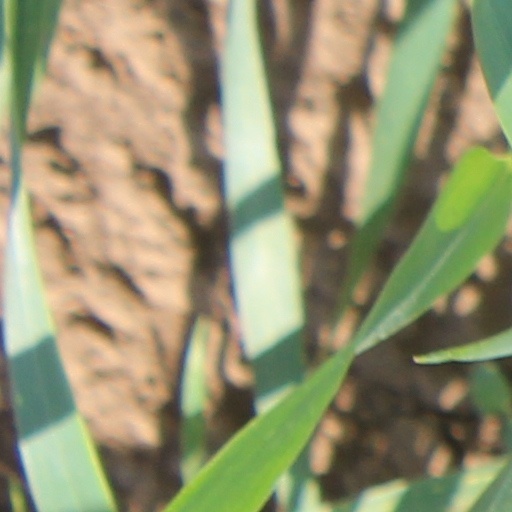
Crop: wheat